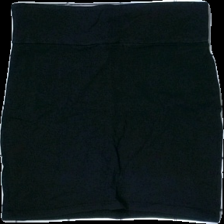
View: back
Type: Skirt
Category: Ladies
Brand: Lager 157
Colors: Black
Material: 100% Cotton
Cut: Cropped
Size: M
Price range: <50
Recommended usage: Recycle
Description: Cropped skirt
Comment: washed out